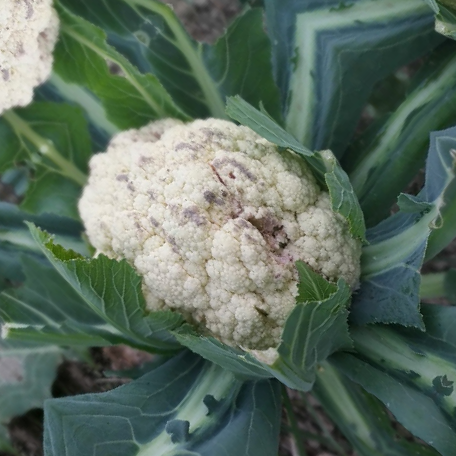
Label: Bacterial spot rot